Sripada Sri Vallabha

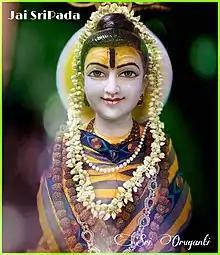

Sripada Sri Vallabha took "sannyasa" the age of 16 years and took jalasamadhi at the age of 30. Some of the noted holy places that Sripada Sri Vallabha visited during his lifetime include Kashi (Varanasi), Badarikashram, Gokarna, Srisailam and Kuravapura. Sripada Sri Vallabha stayed in Kurupuram much of his life. The religious significance of Kurupuram is mentioned in the book "Shri Guru Charitra" and other holy books associated with Dattatreya. It is believed that Sripada Sri Vallabha is "chiranjeevi" (immortal) and that he took "jalsamadhi" in Kuravapura or Kurugaddi, a river island on river Krishna near Raichur, Karnataka, where he resides in ""tejorup"" (pure energy form). On the opposite bank of the river is Vallabhapuram in Telangana, which is also sacred. It is believed that Sripada Sri Vallabha use to come from Kuruvapuram to Vallabhapuram by walking on the river.